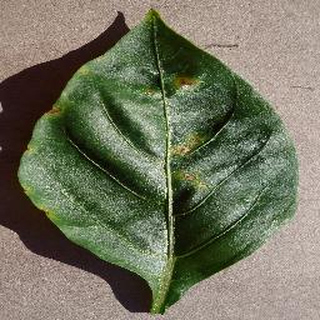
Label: bell_pepper_bacterial_spot